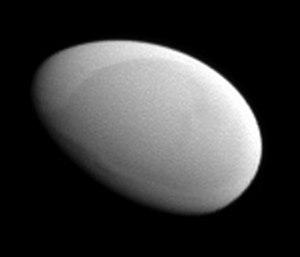
Dans le Système solaire, 184 satellites naturels ont été mises en évidence comme orbitant autour d'une planète ou d'une planète naine. On en dénombre près de 345 autour de planètes mineures et des découvertes sont annoncées régulièrement. Parmi ces satellites, seuls 19 ont une masse suffisante pour avoir acquis une forme sphéroïdale sous l'effet de leur propre gravité.